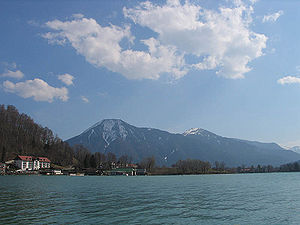
Tegernsee
Tegernsee med Wallberg i baggrunden
Tegernsee er en sø i de Bayerske Alper i Bayern i Tyskland. Søen er et populært feriested omkring 50 km syd for München. Flere småfloder løber ud i Tegernsee fra et afvandingsområde på 212 km². Det afløb fra søen er floden Mangfall ved landsbyen Gmund. I den sydlige ende af søen ligger to større bugte og den eneste ø i Tegernsee som hedder Ringsee-Insel. Tegernsee er 6,5 km lang og på det bredeste 1,4 km, og udgør et areal på næsten 9 km². På det dybeste er søen lidt over 70 meter, og den ligger i en højde af 725 meter over havet. Rundt langs bredden ligger byerne Tegernsee, Gmund am Tegernsee, Rottach-Egern, Kreuth og Bad Wiessee.